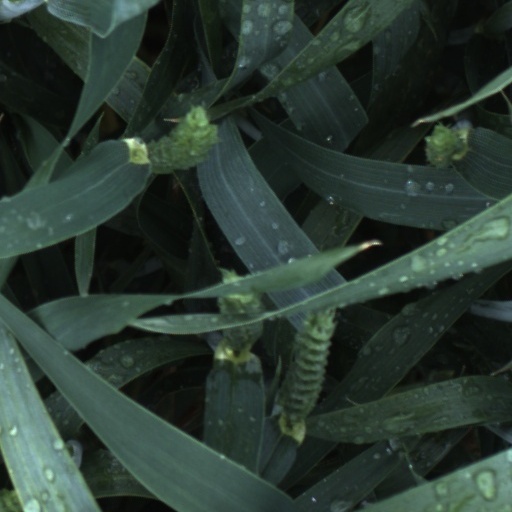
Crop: wheat